Diesel multiple unit

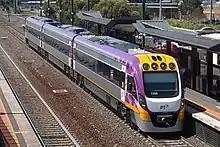
A V/Line VLocity operating in Victoria, Australia

Costa Rica has purchased several Apolo 2400 series DMU railcars from the former narrow gauge operator in Spain, which are run in commuter service.